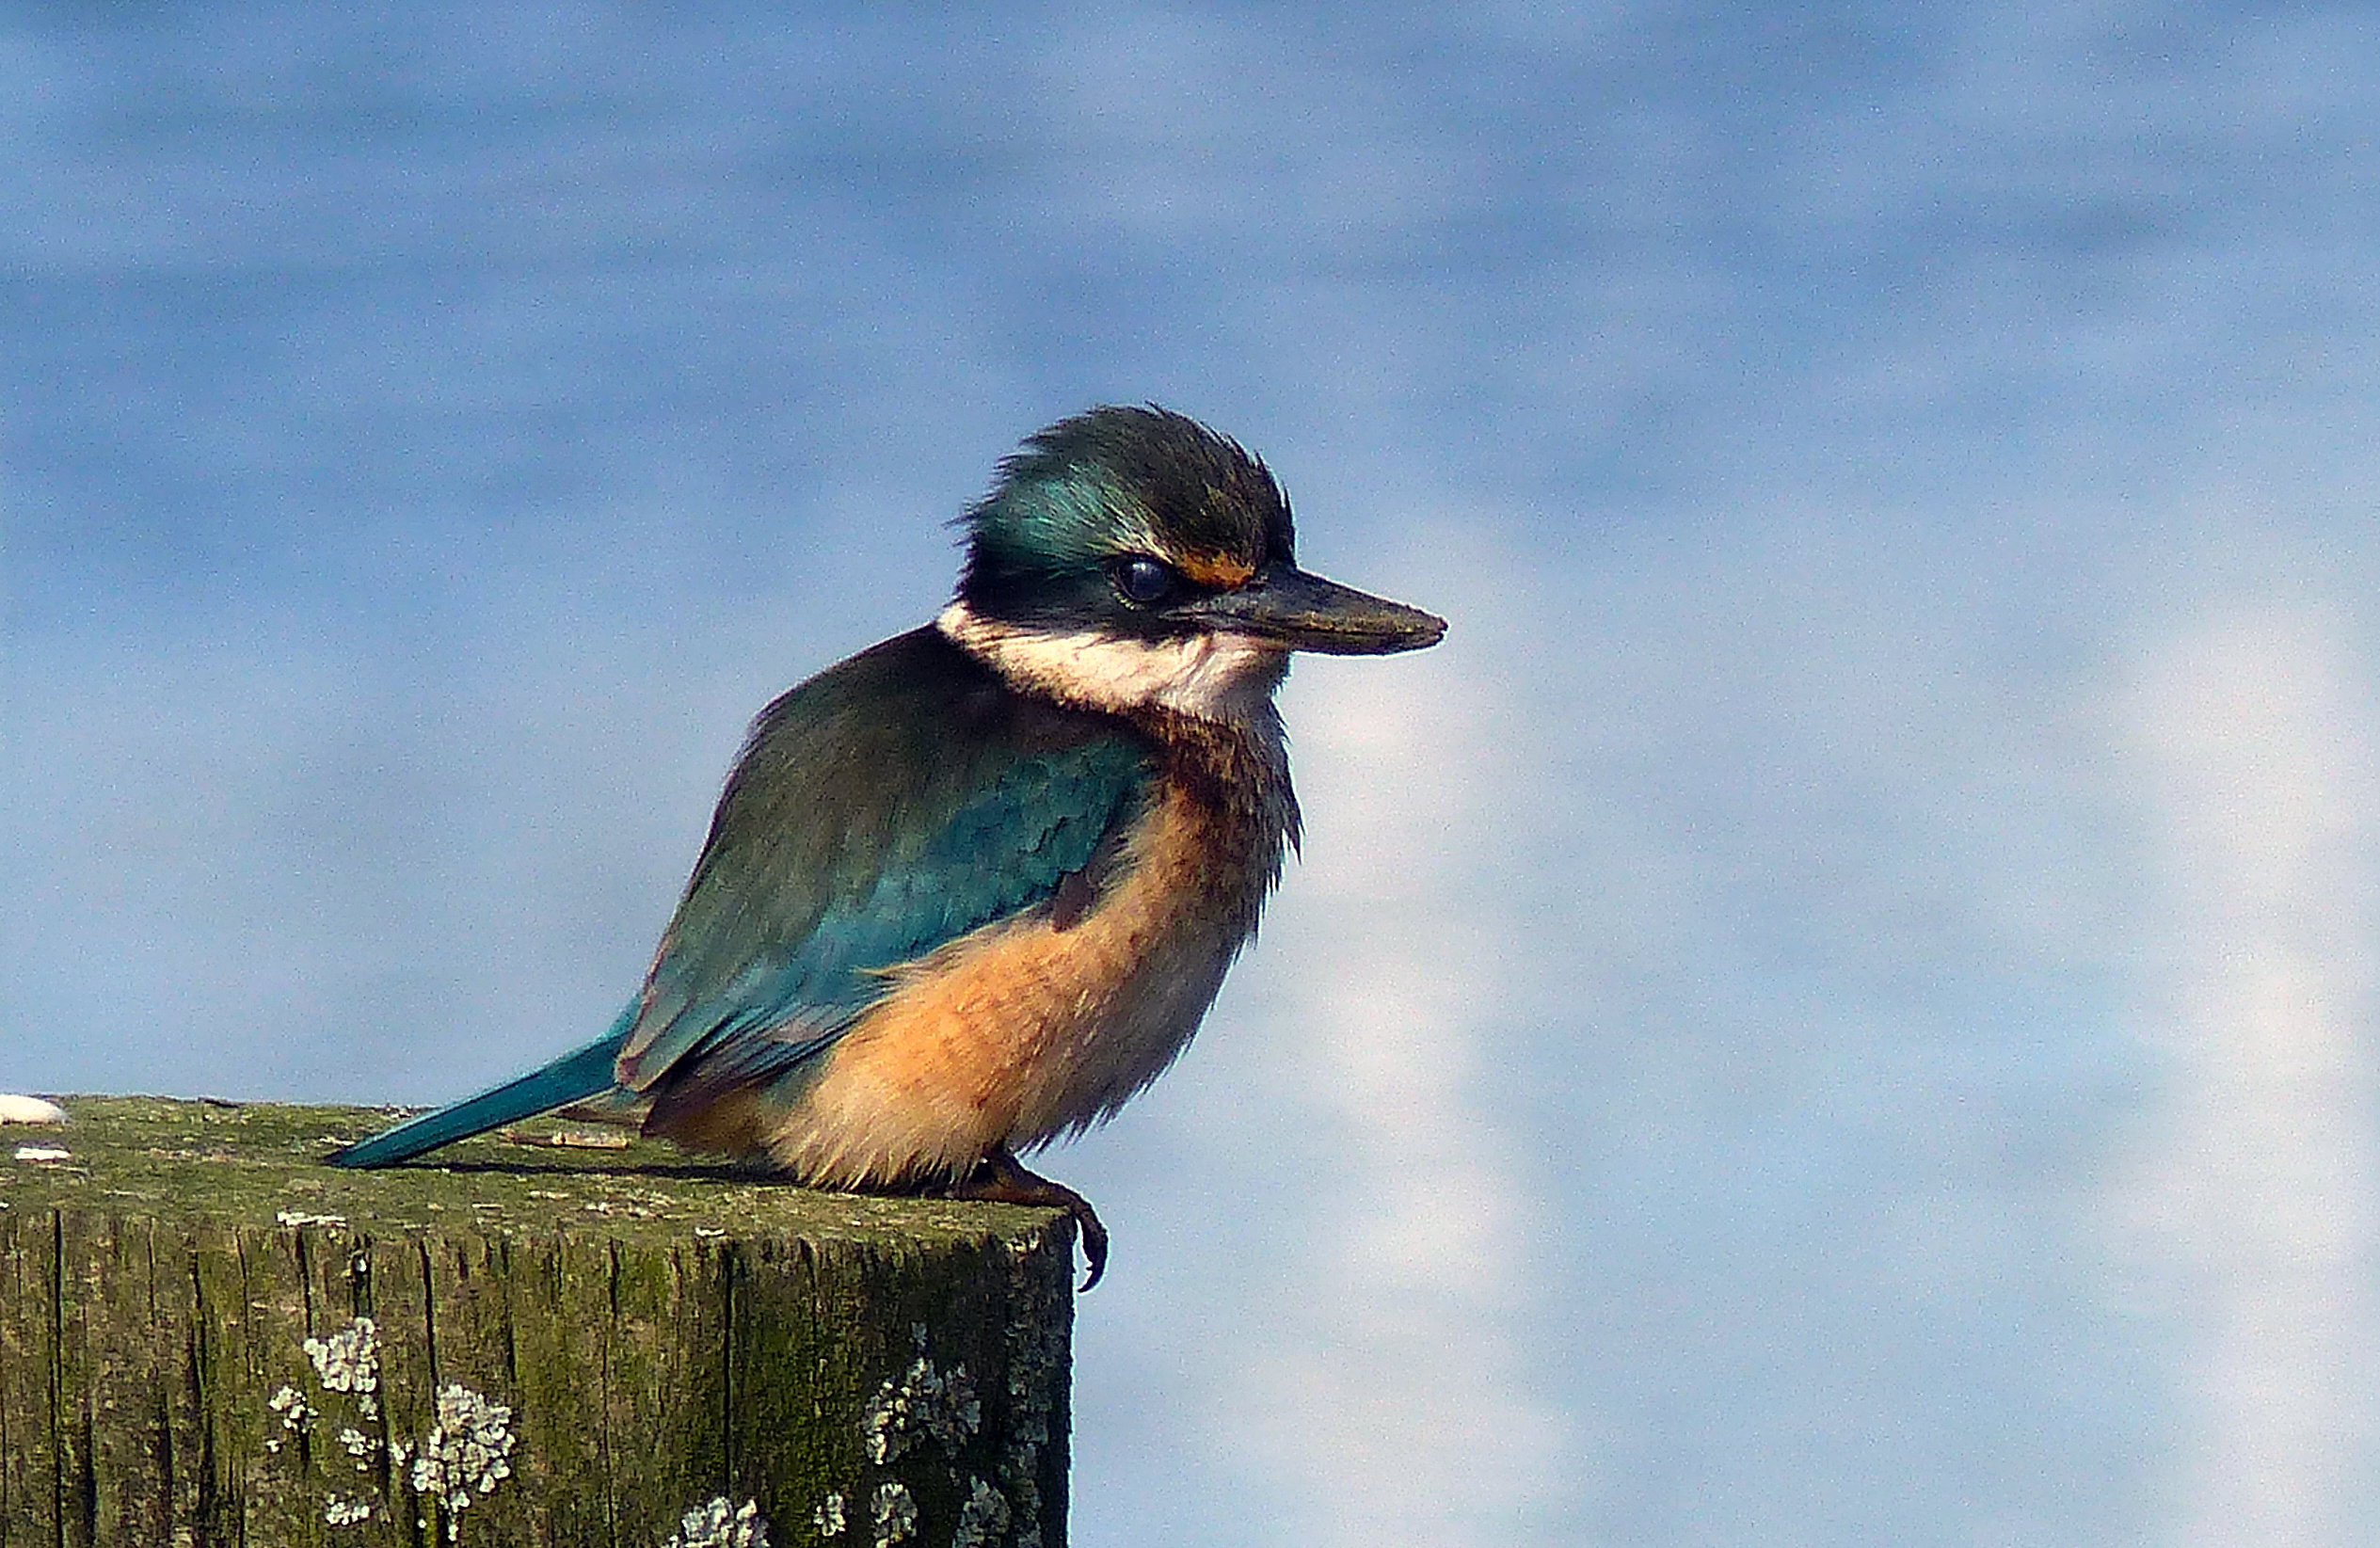
nature, bird, wildlife, beak, blue, fauna, vertebrate, lumixfz200, newzealandbirds, bluebird, flickrsbestcreatures, beridgecamera, kingfisher, perching bird